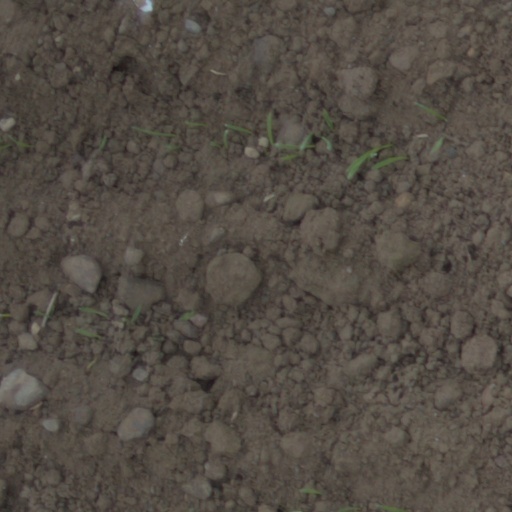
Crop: wheat